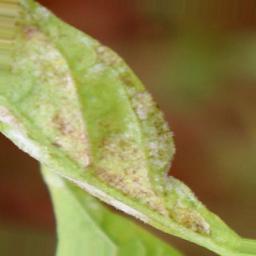
Label: powdery mildew